Katsuogi

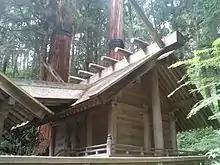
"Katsuogi" with "chigi" on the Nishina Shinmei Shrine

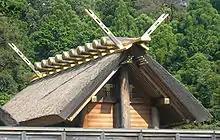
"Katsuogi" placed along the roof ridgepole at Ise Shrine

The original purpose of the "katsuogi" is uncertain. A theory is that the wooden logs were initially used to weigh down the thatch roofing seen in early Japanese structures. As construction techniques improved, the need for weights disappeared, and the logs remained only for ornamental value. Their existence during the Kofun period (250–538) is in any case well documented